Scooby-Doo Mystery

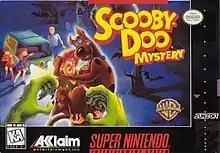
SNES box art

Scooby-Doo Mystery is the name of two video games released by Acclaim Entertainment in 1995 and licensed by Sunsoft based on the "Scooby-Doo" franchise. One of the games was released for the Sega Genesis and features a more traditional adventure game-style interface. The other title, released for the Super Nintendo Entertainment System, is an adventure game with platforming elements. Both were released only in North America. In both games, players take control of Shaggy Rogers and Scooby-Doo, who help solve various mysteries with other members of Mystery Incorporated who serve minor roles during gameplay.